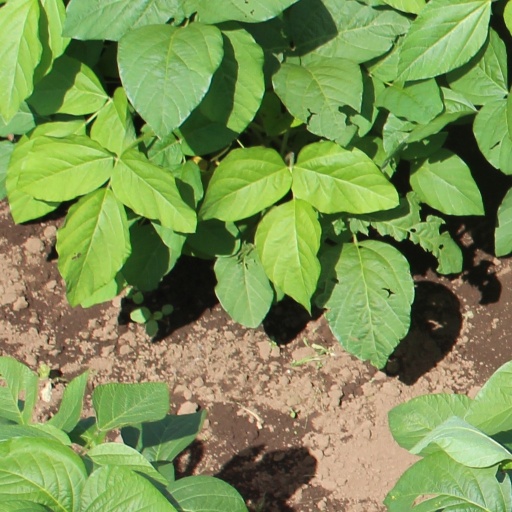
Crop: soybean